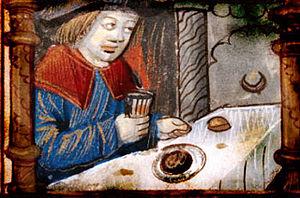
Buveur de garhiofilatum
Le Livre des vins est un recueil de recettes de vins médicinaux du XIVᵉ siècle, reprenant après un long hiatus d'un millénaire, une tradition pharmacologique gréco-latine antique, enrichie au passage par la médecine de langue arabe. L'origine du texte remonterait à un manuscrit latin de maître Silvestre, écrit dans les années 1322-1328. Il fut cependant longtemps attribué au médecin Catalan Arnaud de Villeneuve qui professa la médecine galénique à l'université de Montpellier dans la décennie 1290. Le prestige du médecin lui assura un grand succès jusqu'à la Renaissance.
Montpellier a connu une histoire bien particulière, tantôt très calme, tantôt très mouvementée. Née au milieu du Moyen Âge, au début de la période de grande croissance économique, démographique et culturelle, elle fut durant ses premiers siècles d’existence le modèle même de la réussite à la médiévale. Cosmopolite dès ses origines, elle fut très vite un centre du savoir. Touchée plus profondément que les autres grandes villes par la crise des XIVᵉ et XVᵉ siècles, elle ne s’en remit jamais complètement et cessa d’être un grand centre économique, mais son importance intellectuelle et religieuse ne diminua pas. Touchée de plein fouet par les guerres de religion, elle demeura par la suite une ville réputée pour sa douceur de vivre. Depuis une trentaine d’années surtout, elle connaît à nouveau un très fort développement, et le charme intact des rues chargées d’histoire de l’Écusson n’est certainement pas étranger à son attractivité.
Le garhiofilatum est un vin blanc doux de qualité, élevé avec plus d'une dizaine d'épices et plantes naturelles précieuses. C'est un vin médiéval, encore nommé vin ancestral.